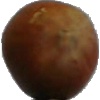
Label: Nut Forest 1